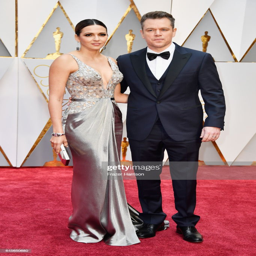
person and actor attend awards .